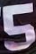
Number: 5